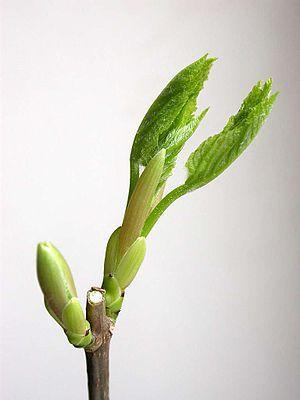
Le débourrement, appelé aussi débourrage, est le moment de l'année où les bourgeons végétatifs et floraux des arbres se développent pour laisser apparaître leur bourre puis leurs feuilles et fleurs.